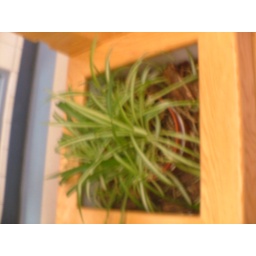
A flower in swan hills school